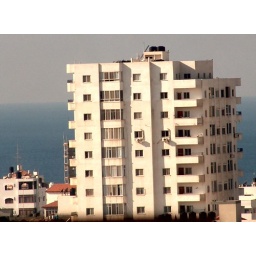
the white house ;) in Gaza